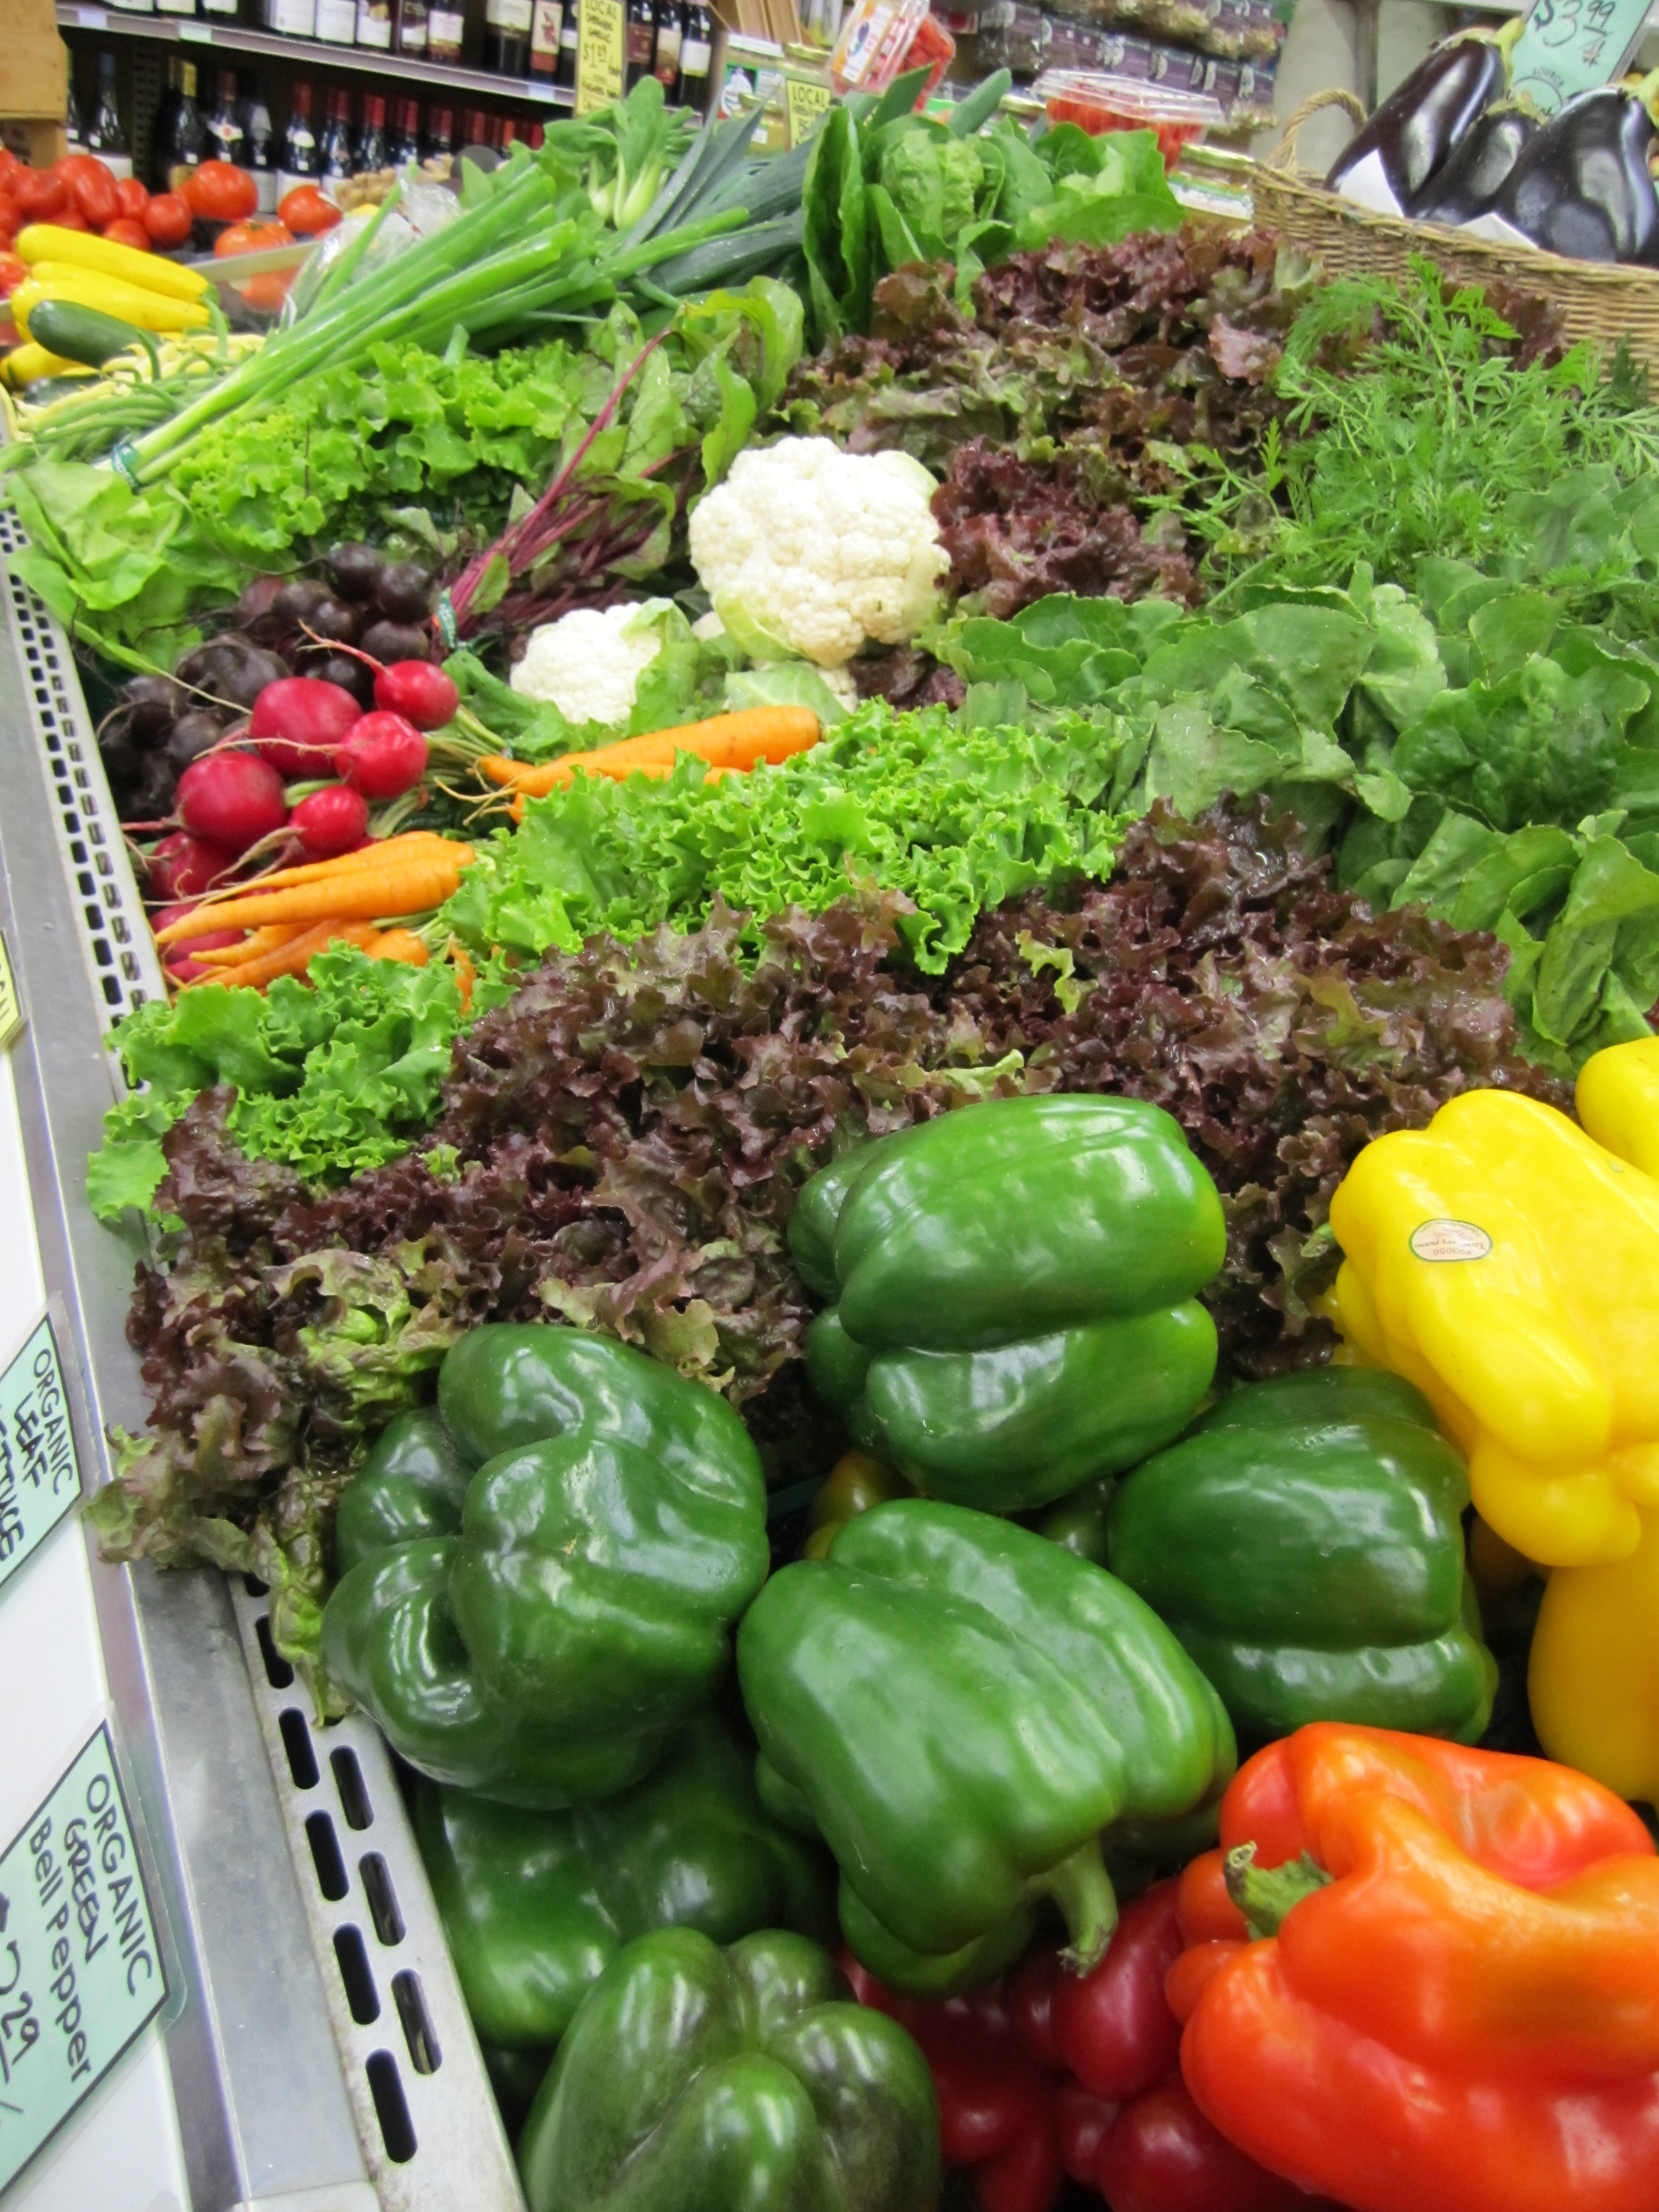
plant, store, food, produce, vegetable, natural, fresh, market, agriculture, healthy, health, lettuce, freshness, grocery, nutrition, vegetables, peppers, vegetarian, supermarket, raw, diet, veggie, organic, nutritious, flowering plant, local food, land plant